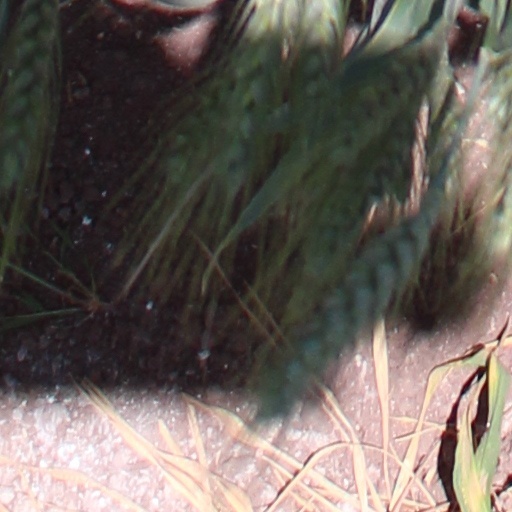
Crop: wheat